Doug Bandow

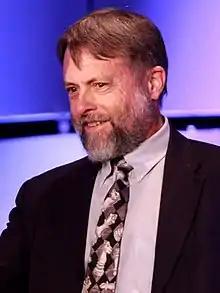
Bandow at Liberty Political Action Conference 2013

Douglas Bandow (born April 15, 1957) is an American political writer working as a Senior Fellow at the Cato Institute.